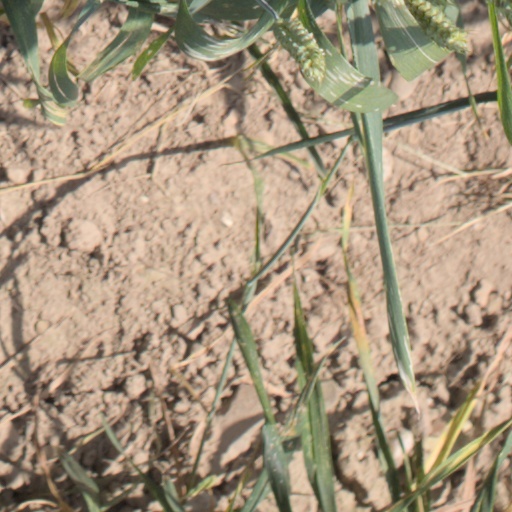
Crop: wheat